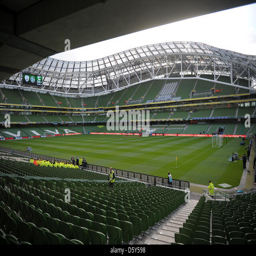
general view prior to the qualifying soccer match